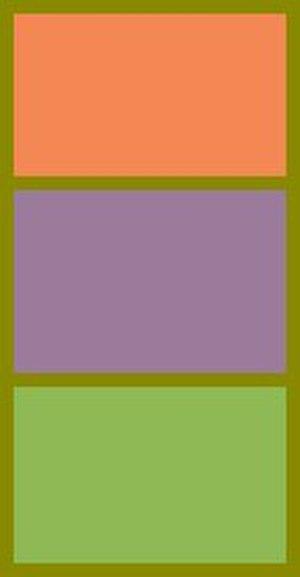
Echelle des 3 couleurs disponibles sur les calculatrices CASIO Graph 65, 65+, 85.
La Casio Série cfx-9850 ou Casio GRAPH 65 est une famille de calculatrices graphiques scientifiques à notation infixe introduite en 1996 par Casio Computer Company Limited. Son innovation majeure consiste en la présence d'un écran trichromique non-synthétisable assurant à l'utilisateur une ergonomie graphique.